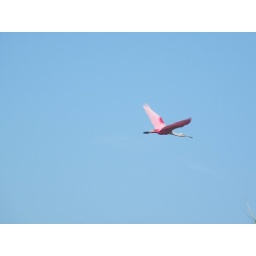
roseate spoonbill flying against the blue sky